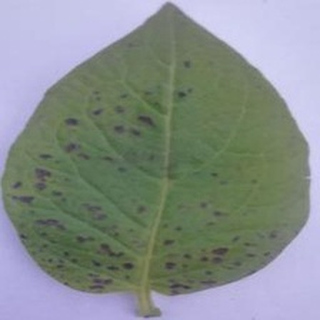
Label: potato_early_blight